Silver Airways

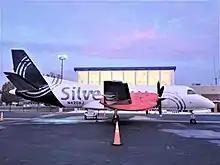
Saab 340 at Shenandoah Valley Regional Airport

On December 15, 2011, the airline was rebranded as Silver Airways. That same day, they took delivery of one of six recently purchased Saab 340 aircraft. Upon the merger of Continental Airlines into United Airlines on April 1, 2012, Silver operated as United Express until the affiliation with United ended in July 2013.